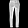
Label: Trouser